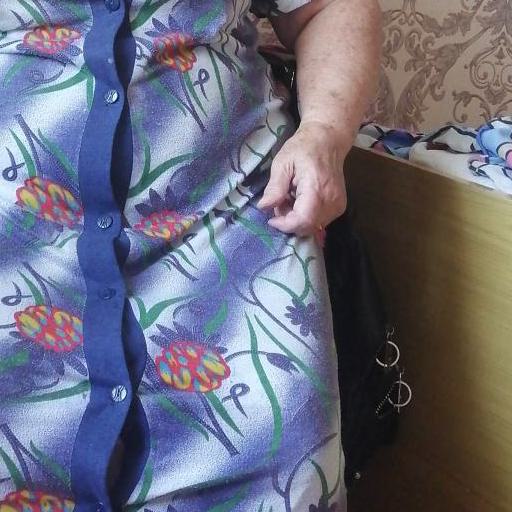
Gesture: no_gesture